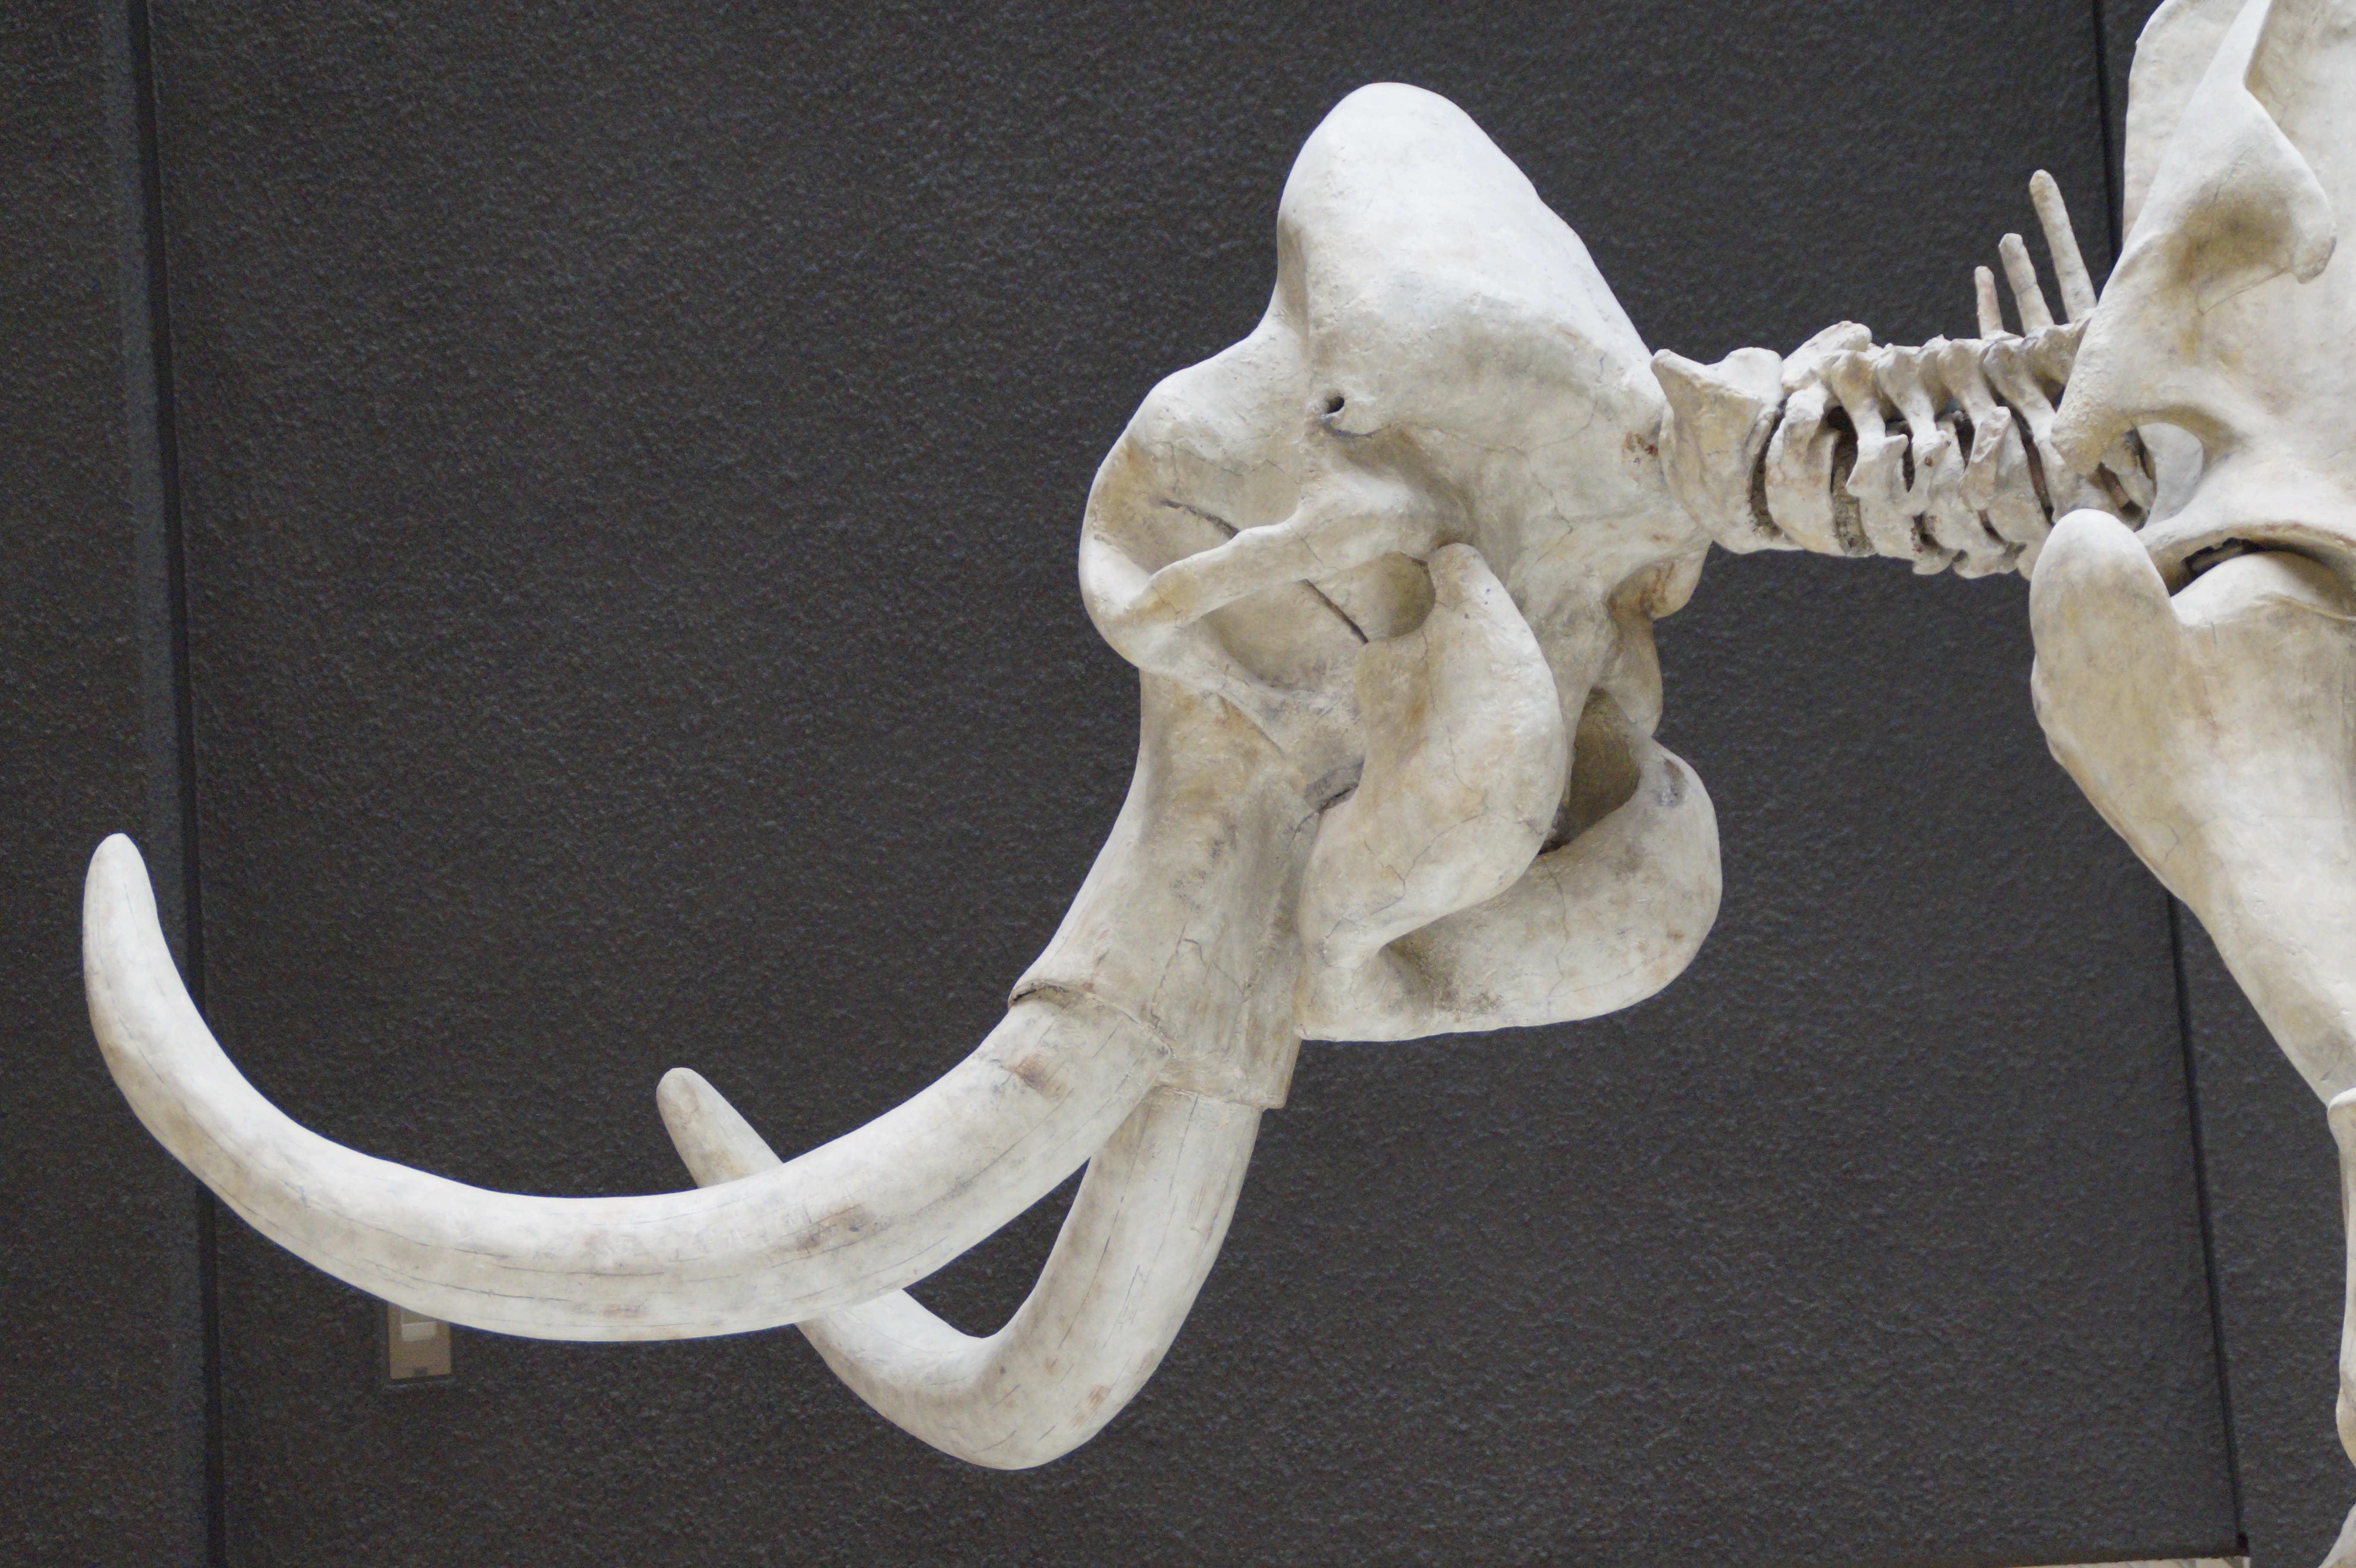
horn, museum, mammal, skull, material, antler, bone, sculpture, art, evolution, skeleton, exhibit, carving, extinct, pachyderm, tusks, mammoth, stone carving, ruesseltier, prehistoric times, ice age